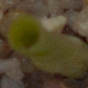
Label: maize